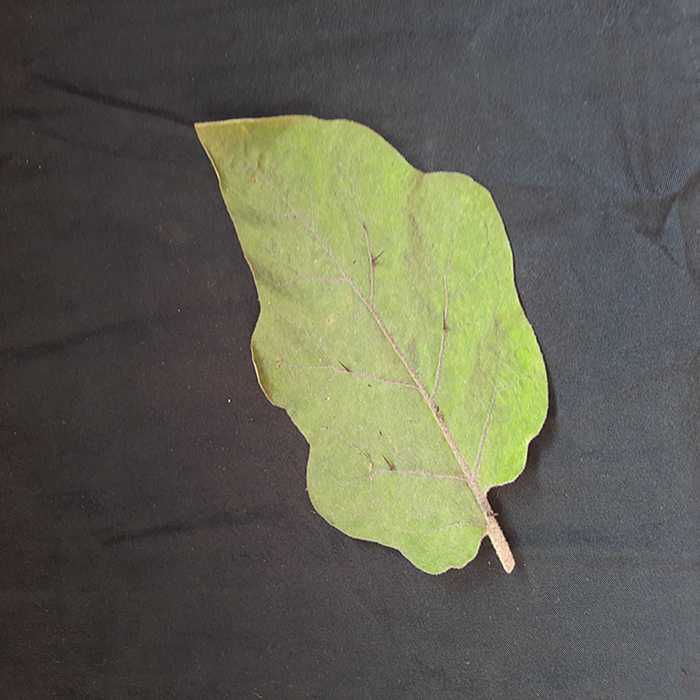
Plant: Eggplant
Label: Eggplant fresh leaf